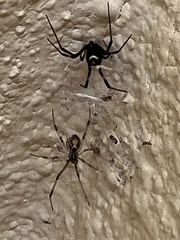
Species: Lactrodectus_hesperus